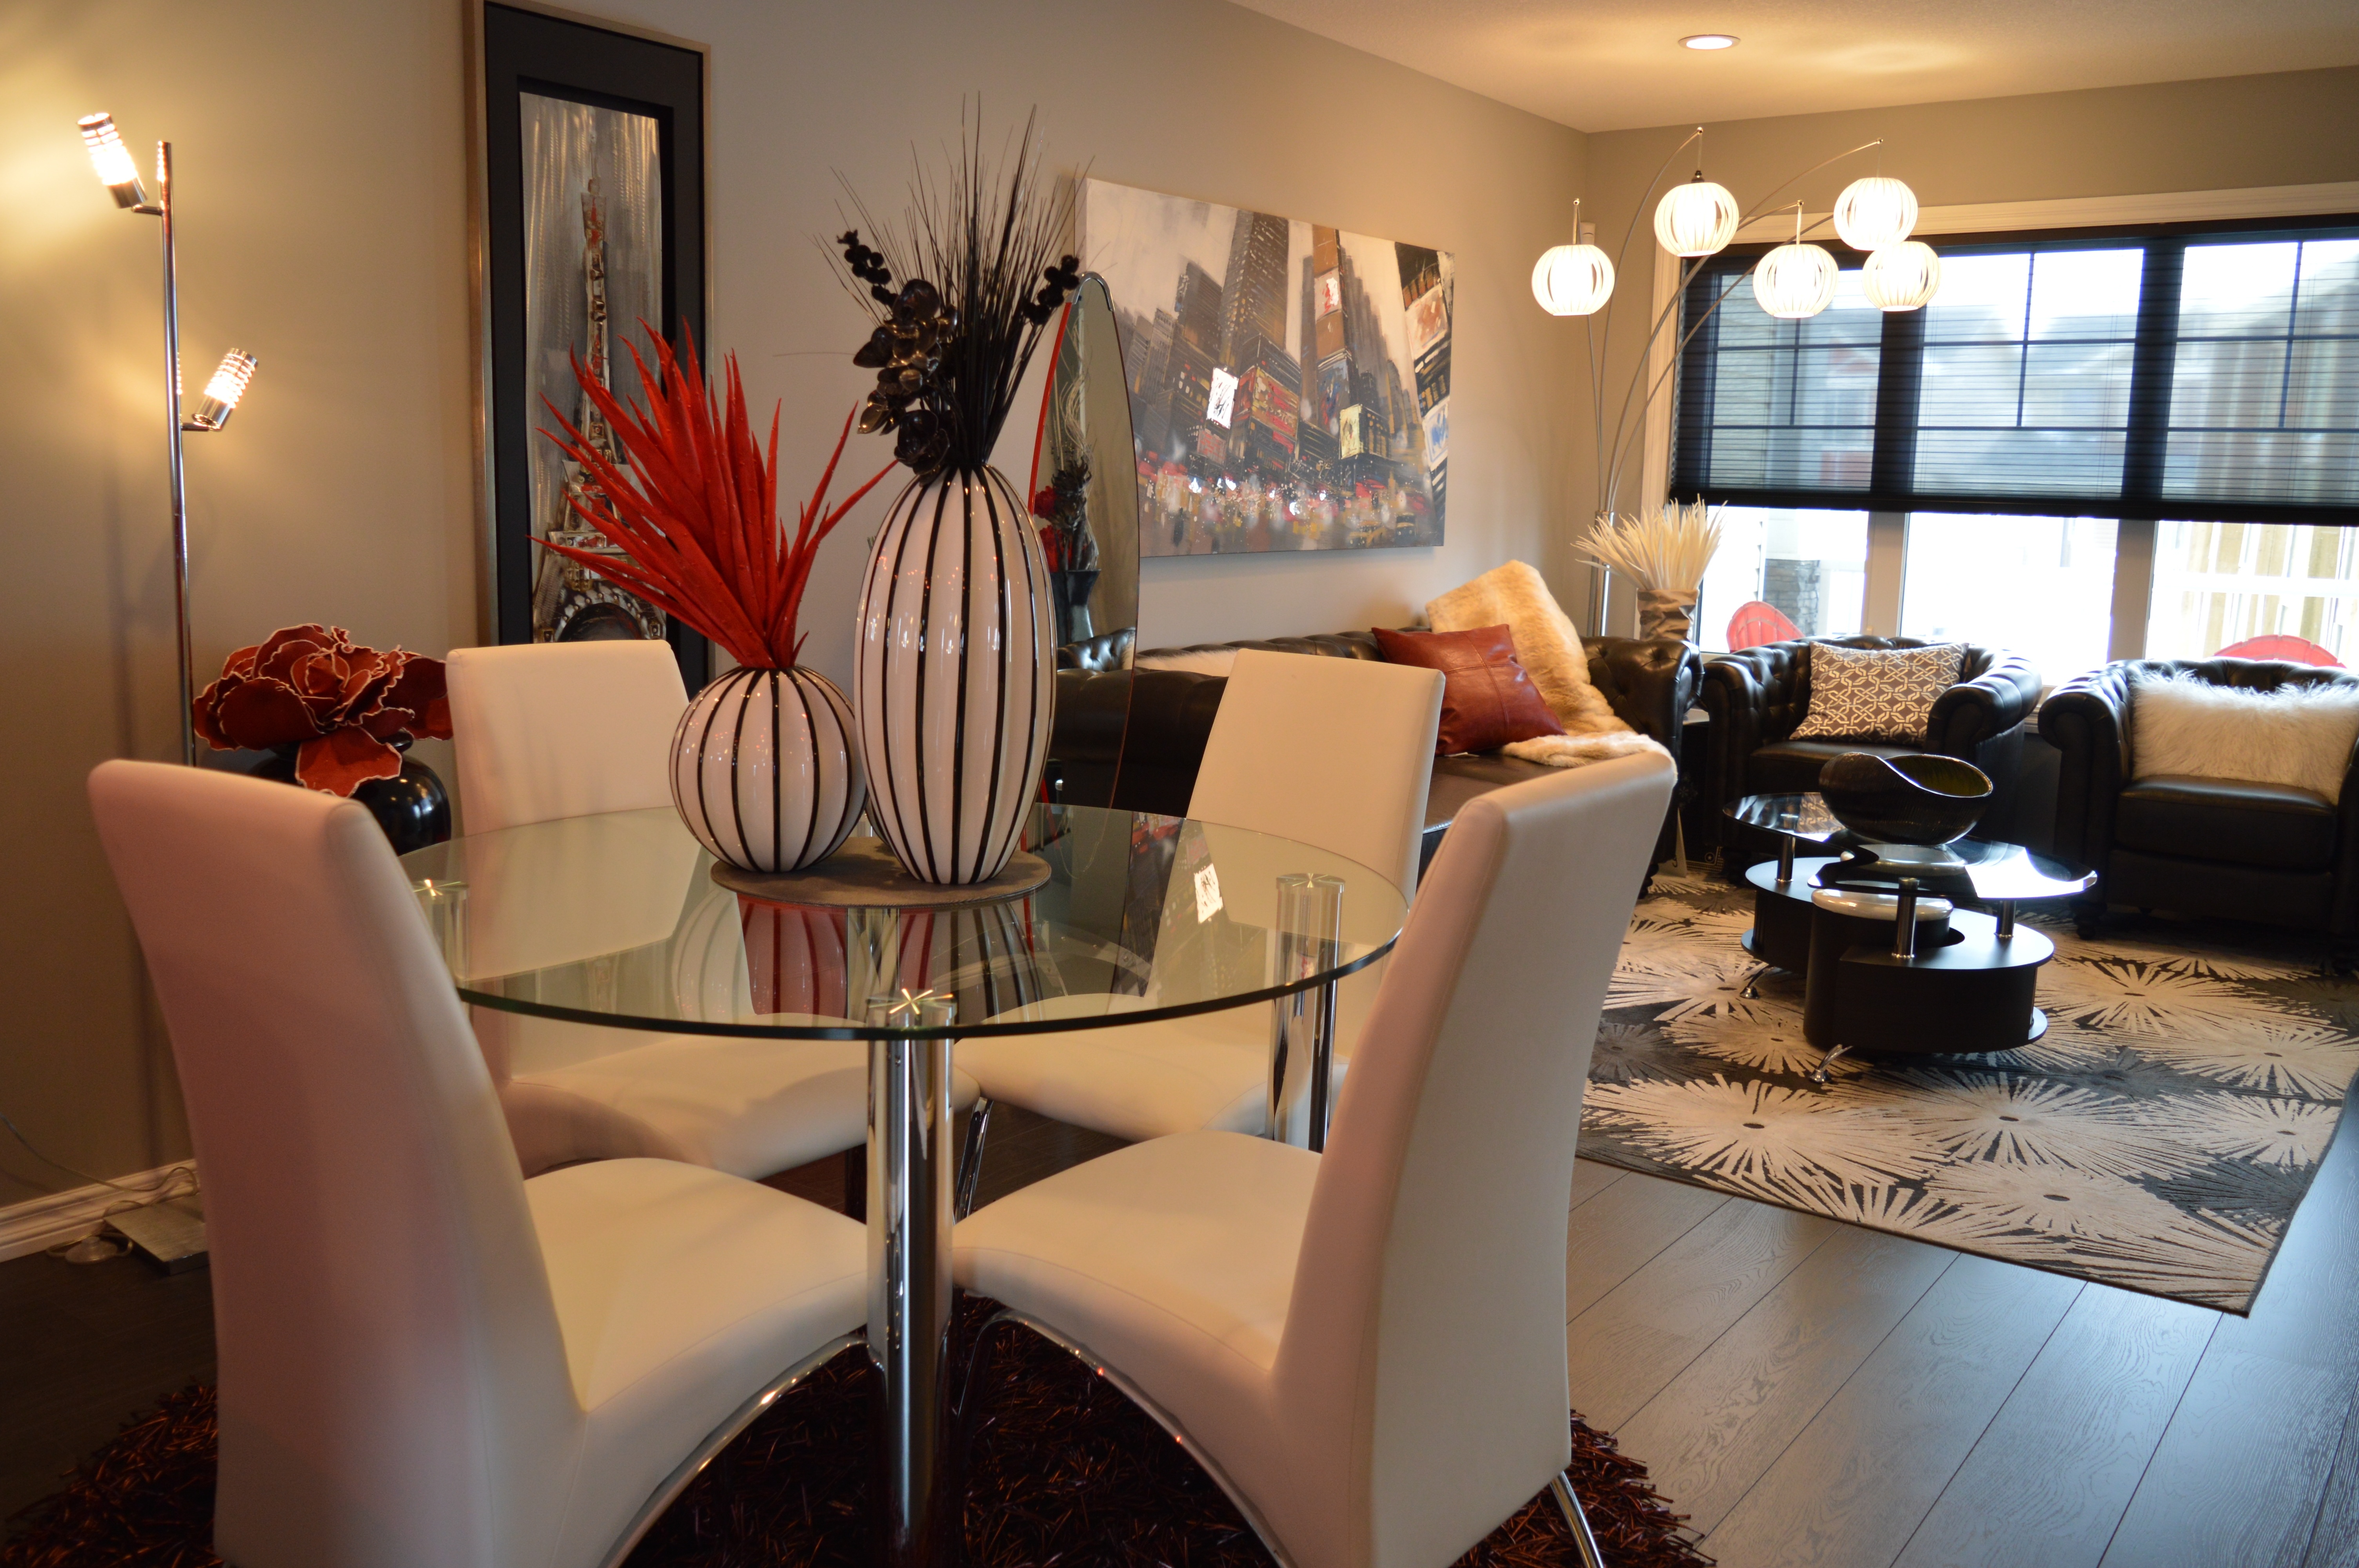
table, house, interior, restaurant, home, residence, property, living room, residential, furniture, room, lighting, decor, apartment, modern, interior design, chairs, design, estate, lobby, contemporary, suite, dining room, luxury home interior